Kleisma

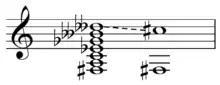
Kleisma as minor thirds versus one twelfth on F: D vs. C.

In music theory and tuning, the kleisma, or semicomma majeur, is a minute and barely perceptible comma type interval important to musical temperaments. It is the difference between six justly tuned minor thirds (each with a frequency ratio of 6/5) and one justly tuned "tritave" or "perfect twelfth" (with a frequency ratio of 3/1, formed by a 2/1 octave plus a 3/2 perfect fifth). It is equal to a frequency ratio of 15625/15552 = 2 3 5, or approximately 8.1 cents. It can be also defined as the difference between five justly tuned minor thirds and one justly tuned major tenth (of size 5/2, formed by a 2/1 octave plus a 5/4 major third) or as the difference between a chromatic semitone (25/24) and a greater diesis (648/625).